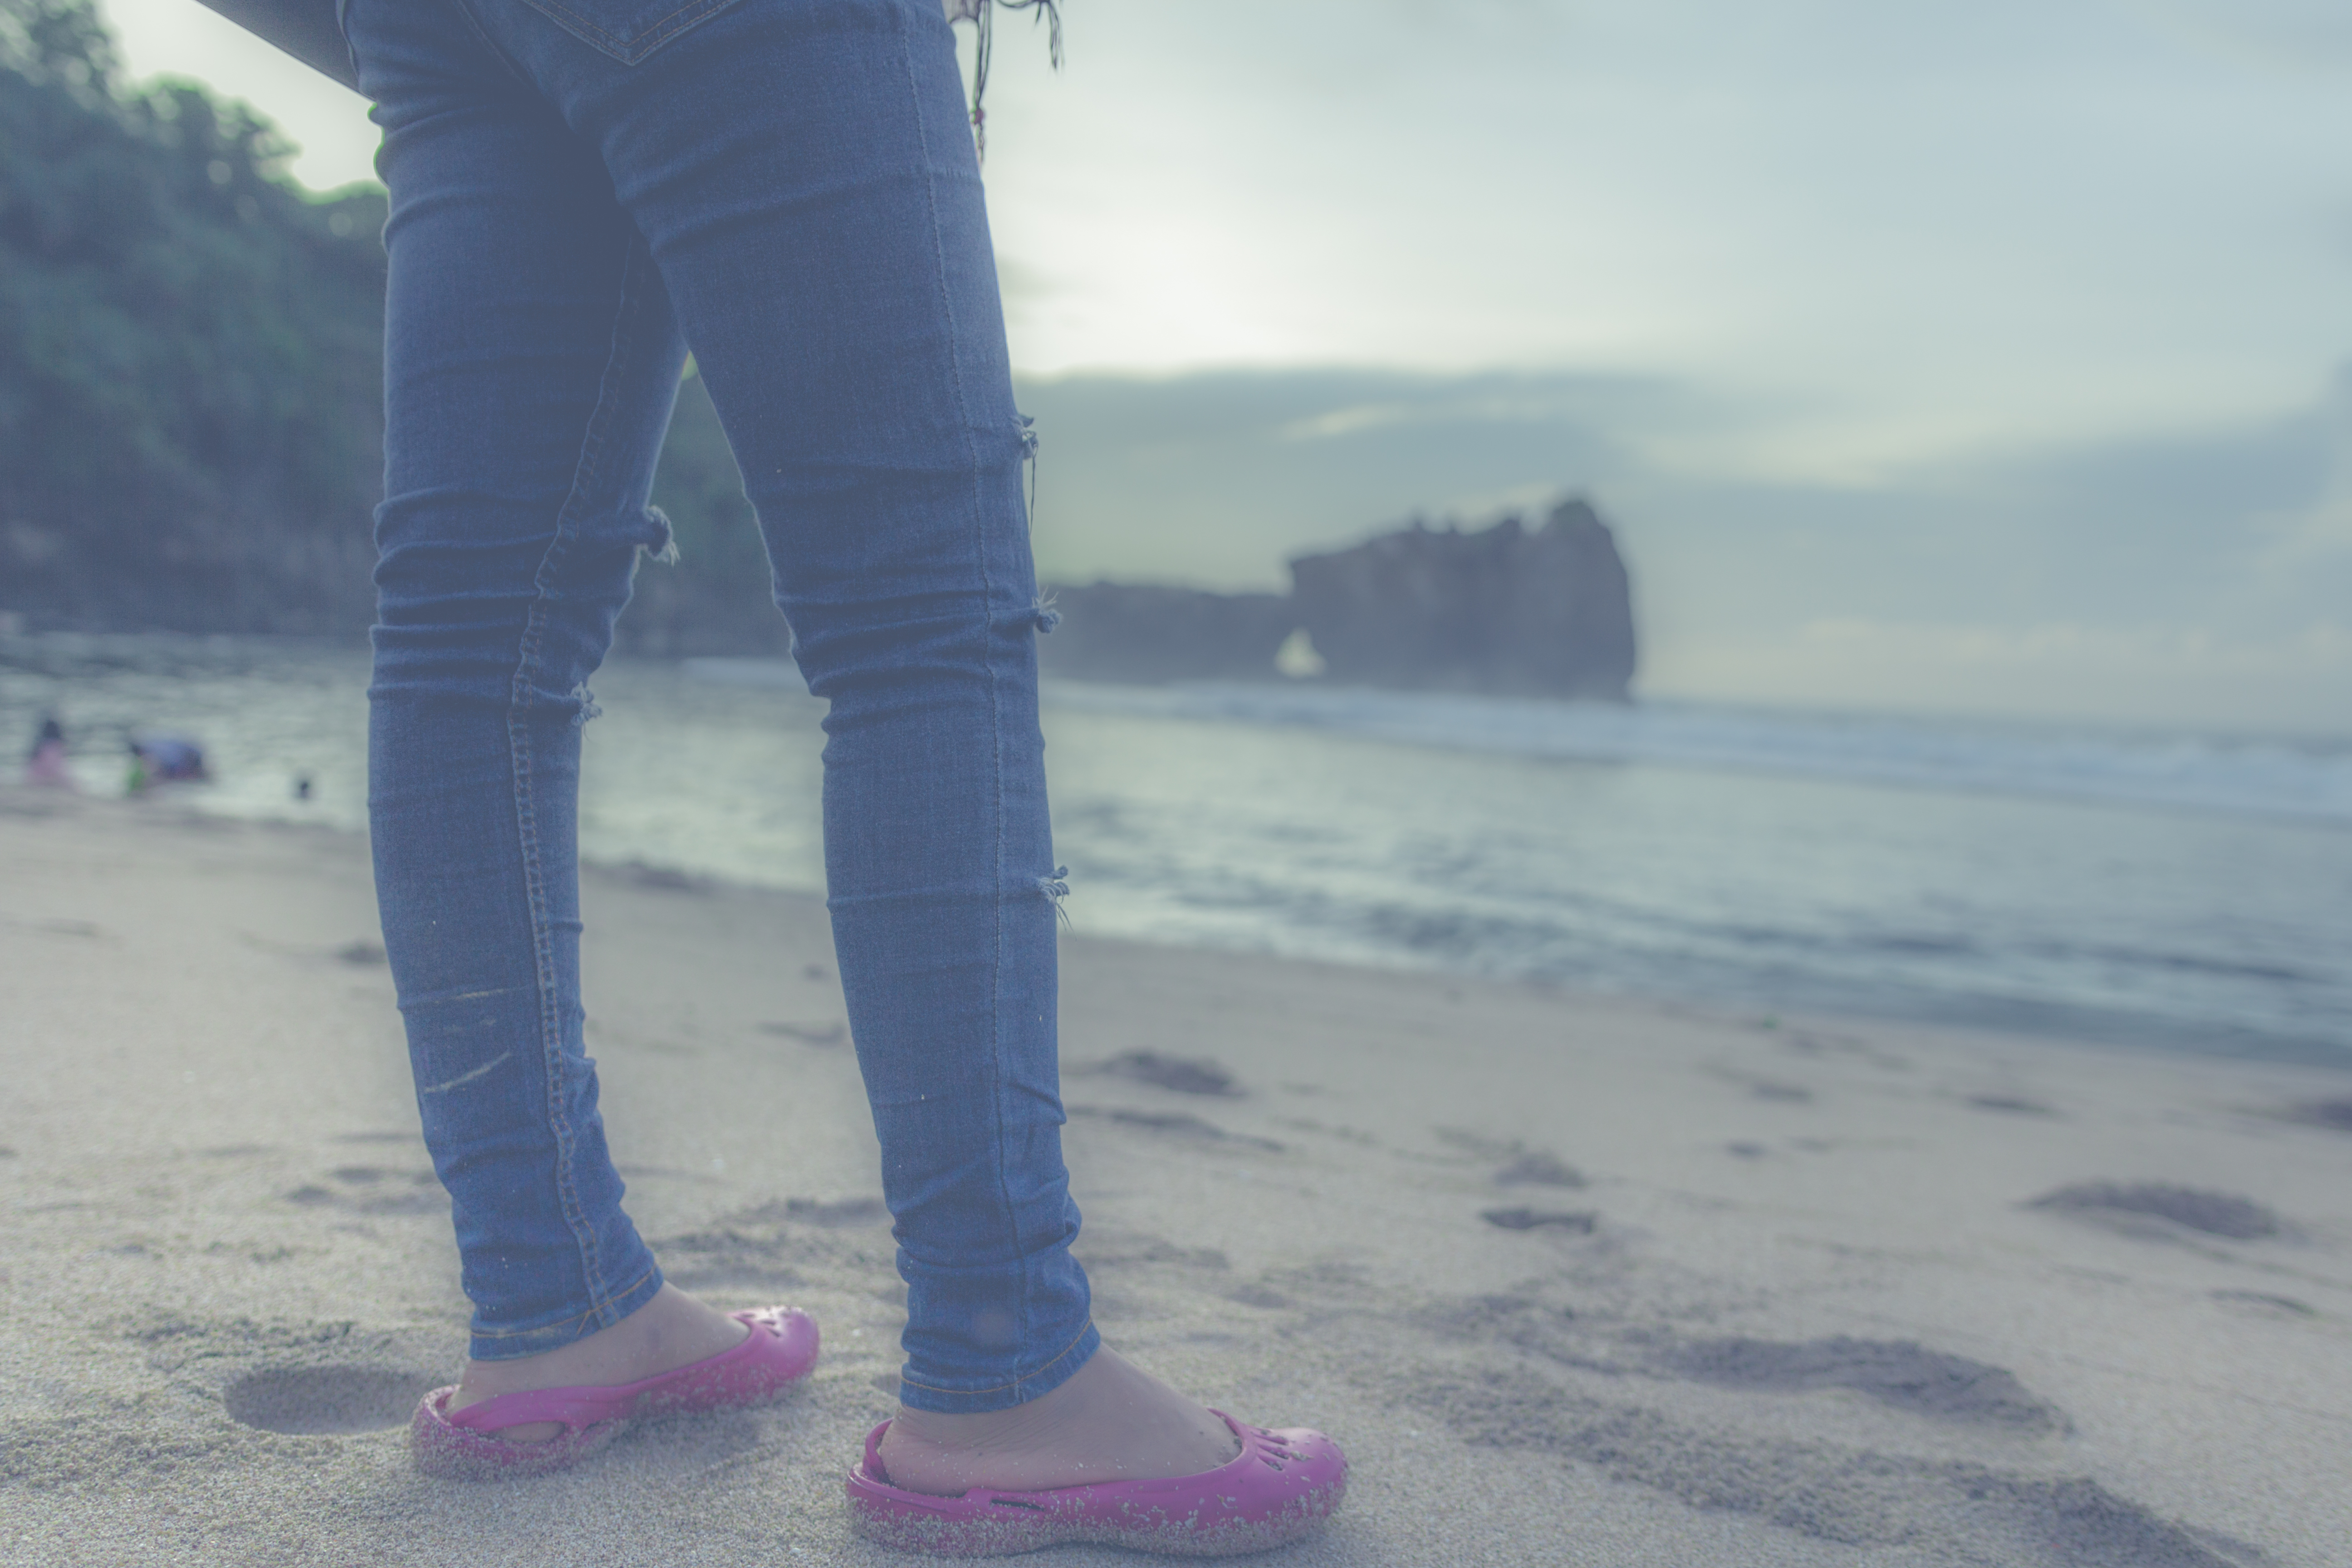
hand, beach, water, sand, ocean, person, snow, winter, girl, woman, white, recreation, leg, ice, color, foot, weather, fashion, blue, seashore, season, denim, human body, women, footwear, freezing, blue jeans, pink crocs